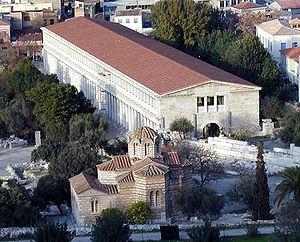
Stoa d'Attale vue des pentes nord de l'Acropole d'Athènes.
L'époque hellénistique correspond à la période de l'Antiquité qui suit la conquête d’une partie du bassin oriental de la Méditerranée et de l’Asie par Alexandre le Grand de 323 av. J.-C. jusqu’à la période romaine en 30 av. J.-C. Si l'on excepte les figures d’Alexandre et de Cléopâtre VII, ces trois siècles et demi sont relativement méconnus et souvent considérés comme une période de transition, voire de déclin ou de décadence, entre l'époque classique grecque et l'Empire romain. Cependant l'éclat de grandes villes, telles Alexandrie, Antioche ou Pergame, l'importance des échanges économiques et culturels, la diffusion de la langue grecque témoignent d'un grand dynamisme et modifient profondément le visage de l'Orient antique, y compris ultérieurement sous l'Empire romain qui est fortement hellénisé dans sa moitié orientale.